Barry Pang

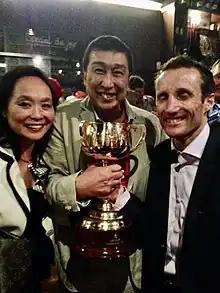
Barry and Anne Pang with Damien Oliver and the Melbourne Cup after Fiorente's victory in 2013

In the late 90s, Pang and wife Anne began an art consultancy firm dealing in Australian fine art called Artpreciation. It dealt primarily with Australian paintings and focused on growing a burgeoning Australian art market. Upon retirement from the art market, The Barry & Anne Pang Collection was auctioned off in 2015.